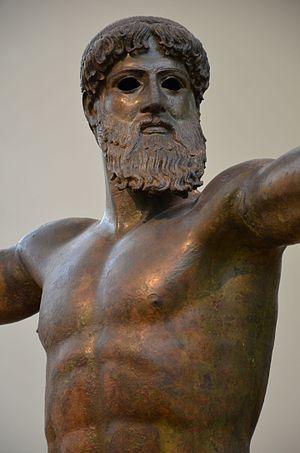
Le dieu du cap Artémision est une sculpture grecque monumentale en bronze, datée vers 460 av. J.-C. et conservée au musée national archéologique d'Athènes.